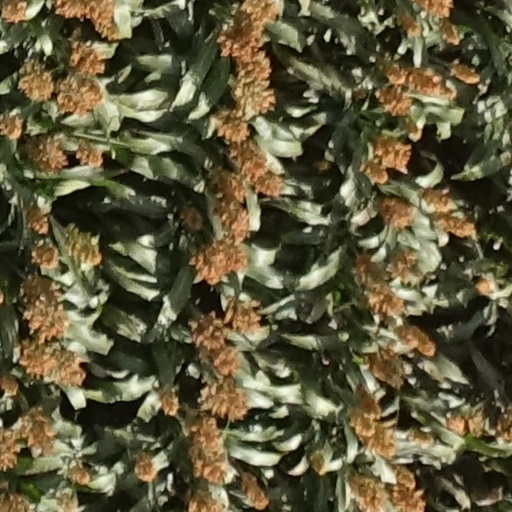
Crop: sorghum